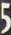
Number: 5